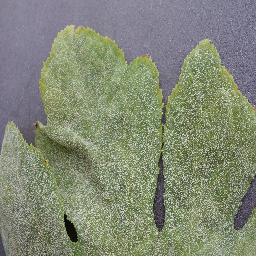
Label: Squash___Powdery_mildew